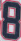
Number: 8